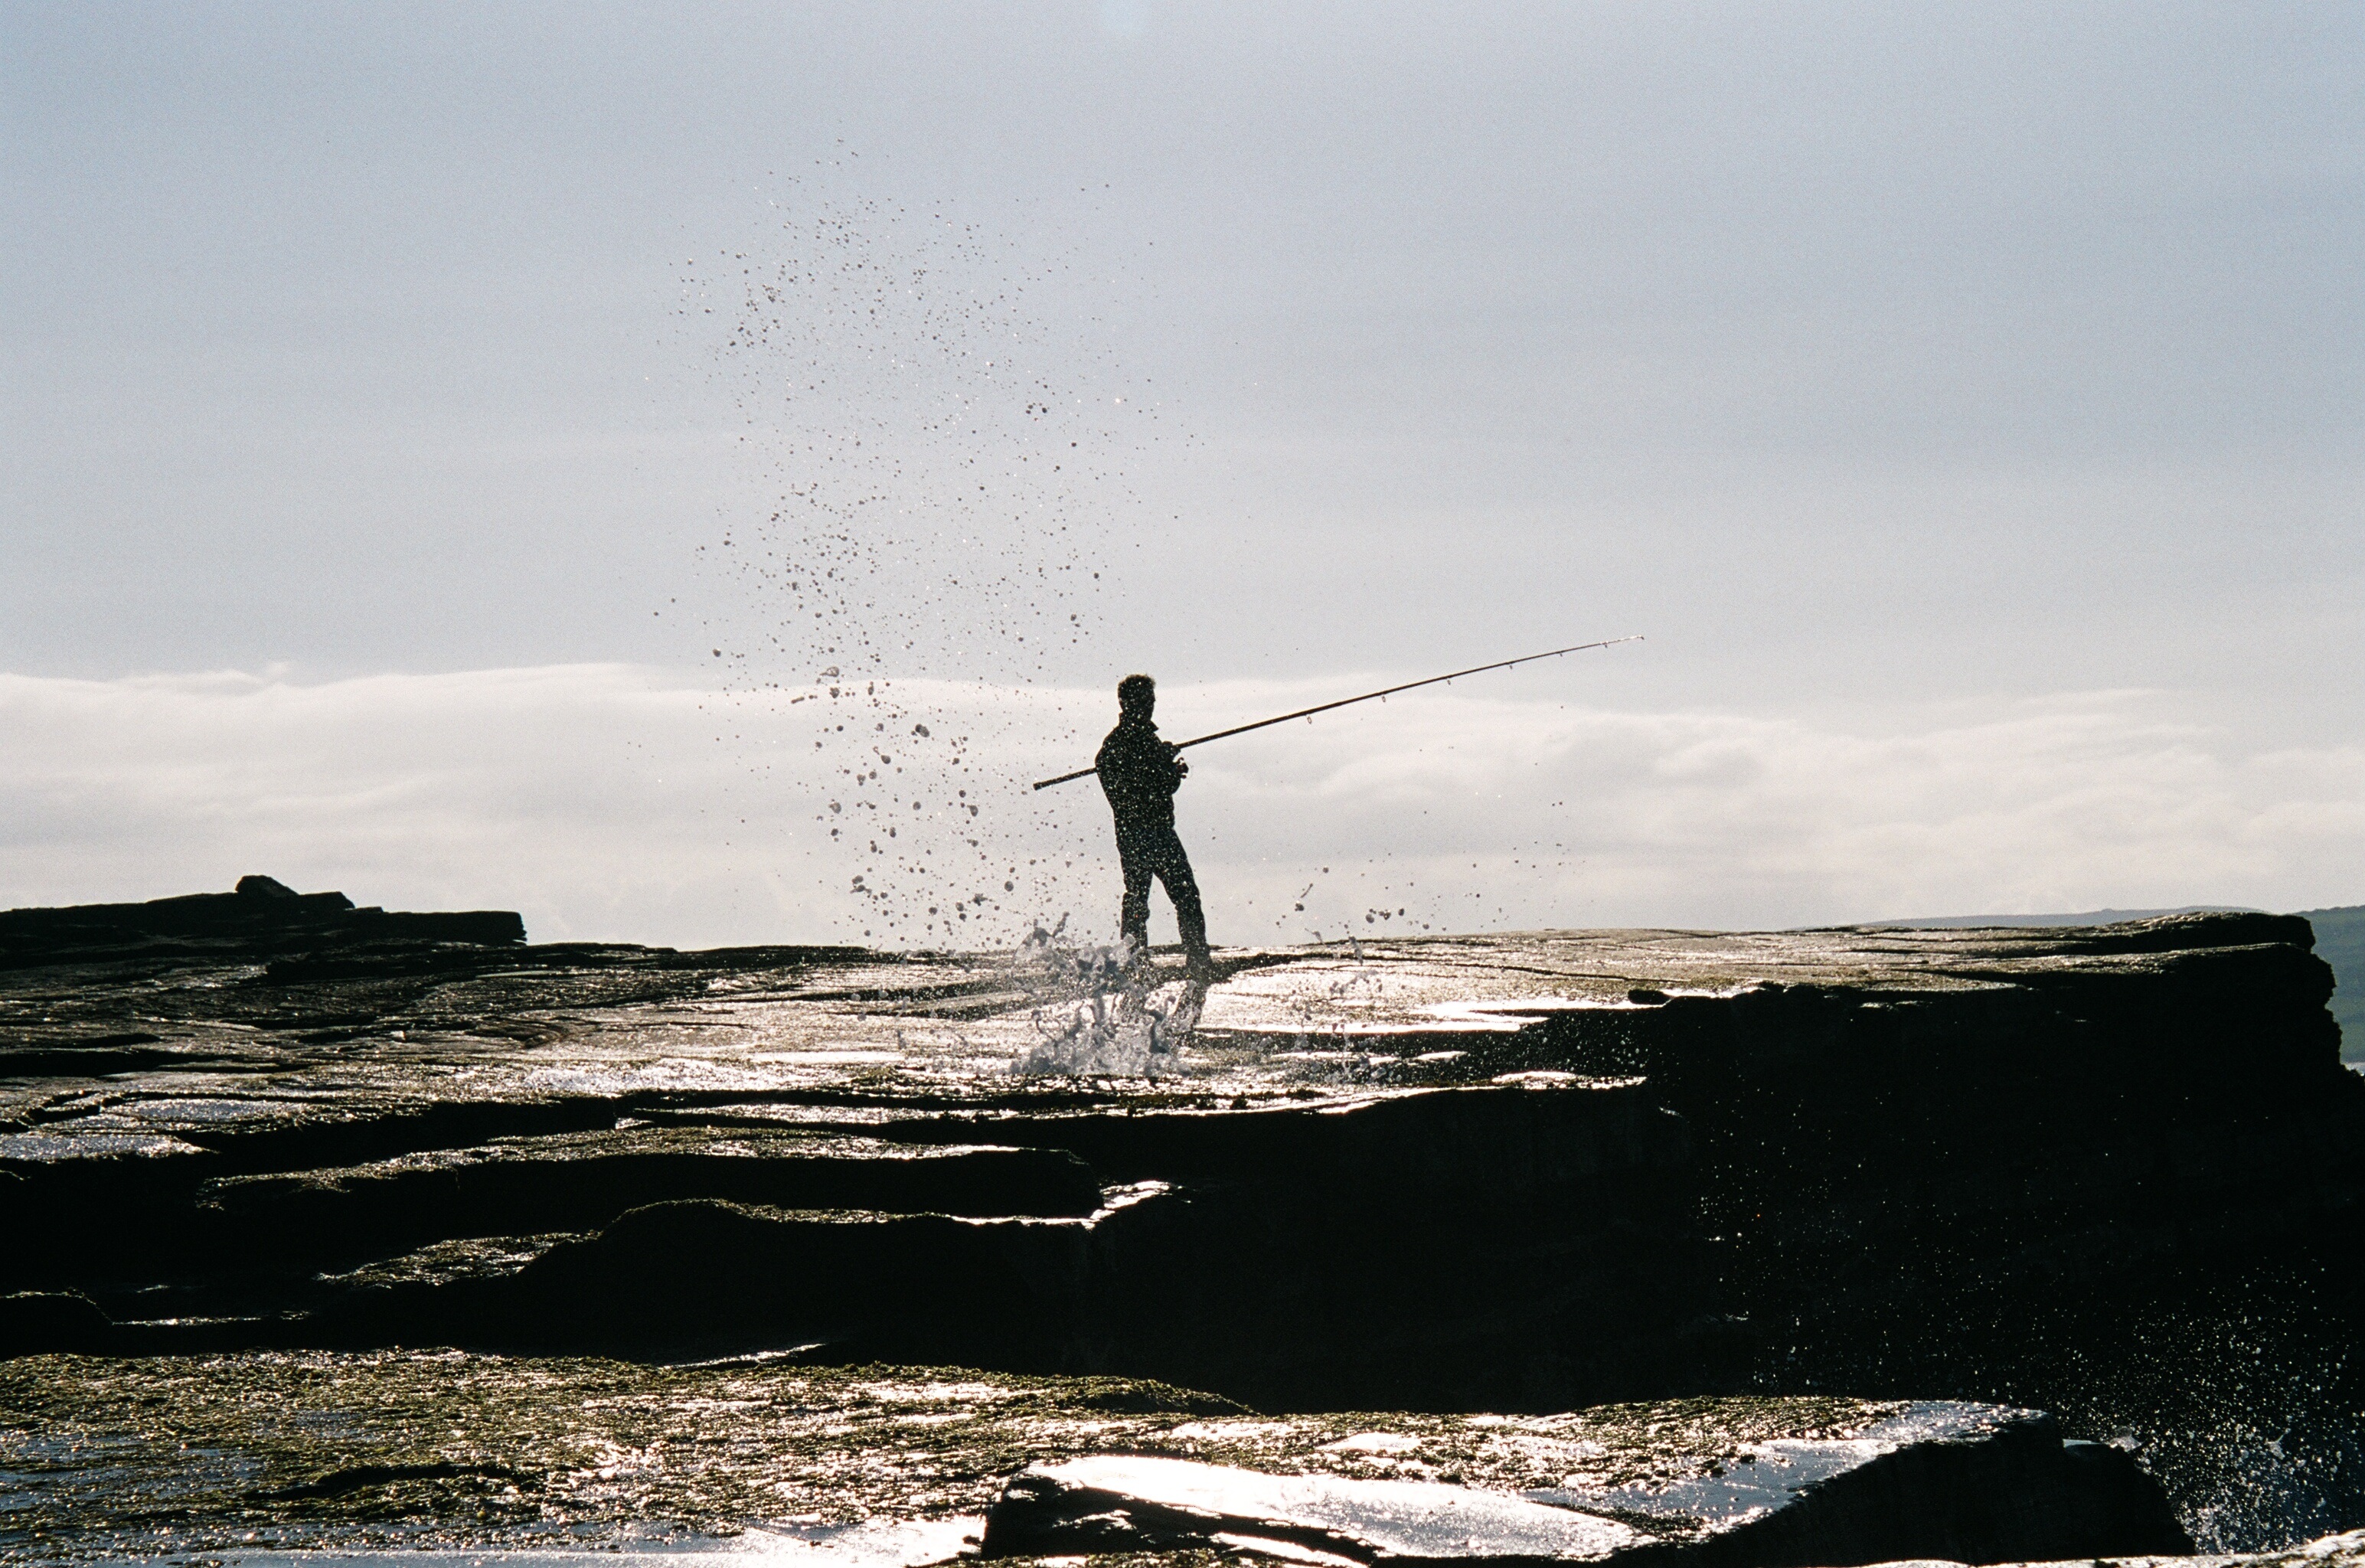
beach, sea, coast, water, rock, ocean, shore, wave, wind, tower, fishing, fisherman, fishing rod, body of water, wind wave